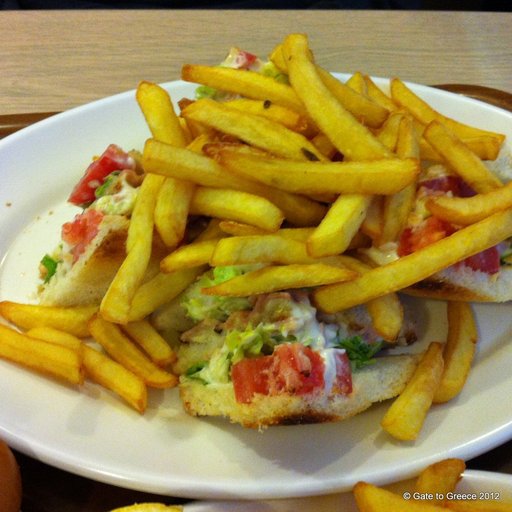
Label: club_sandwich